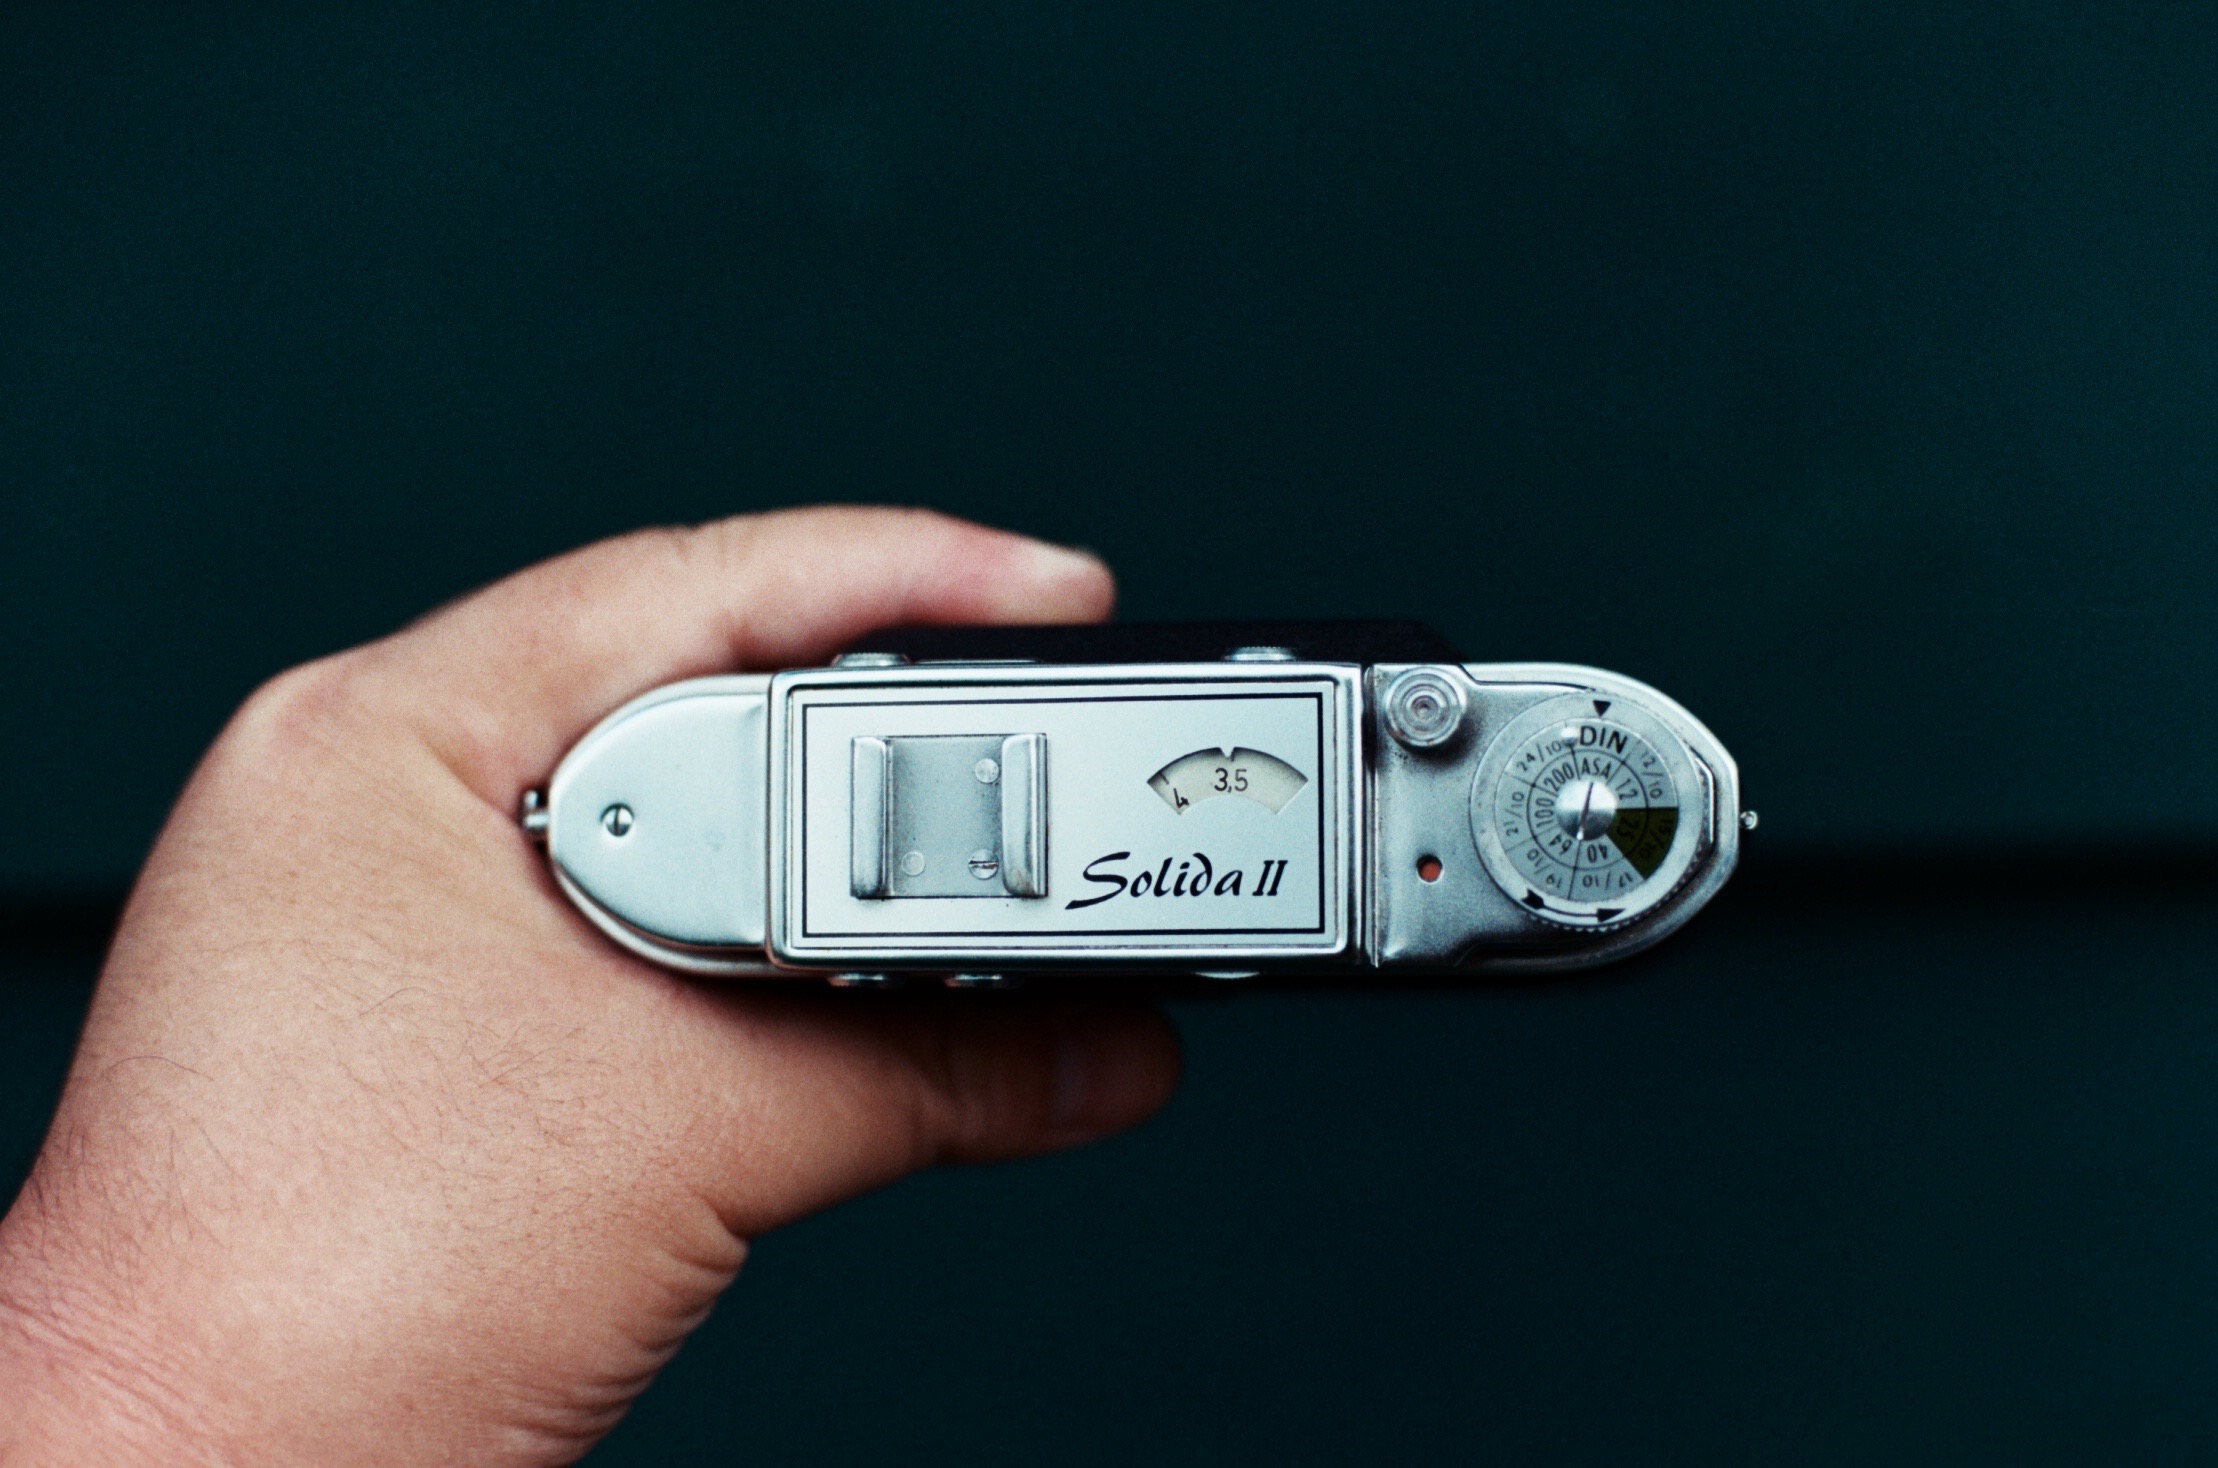
watch, hand, technology, gadget, mobile phone, canonae1fujicolor200, portable communications device